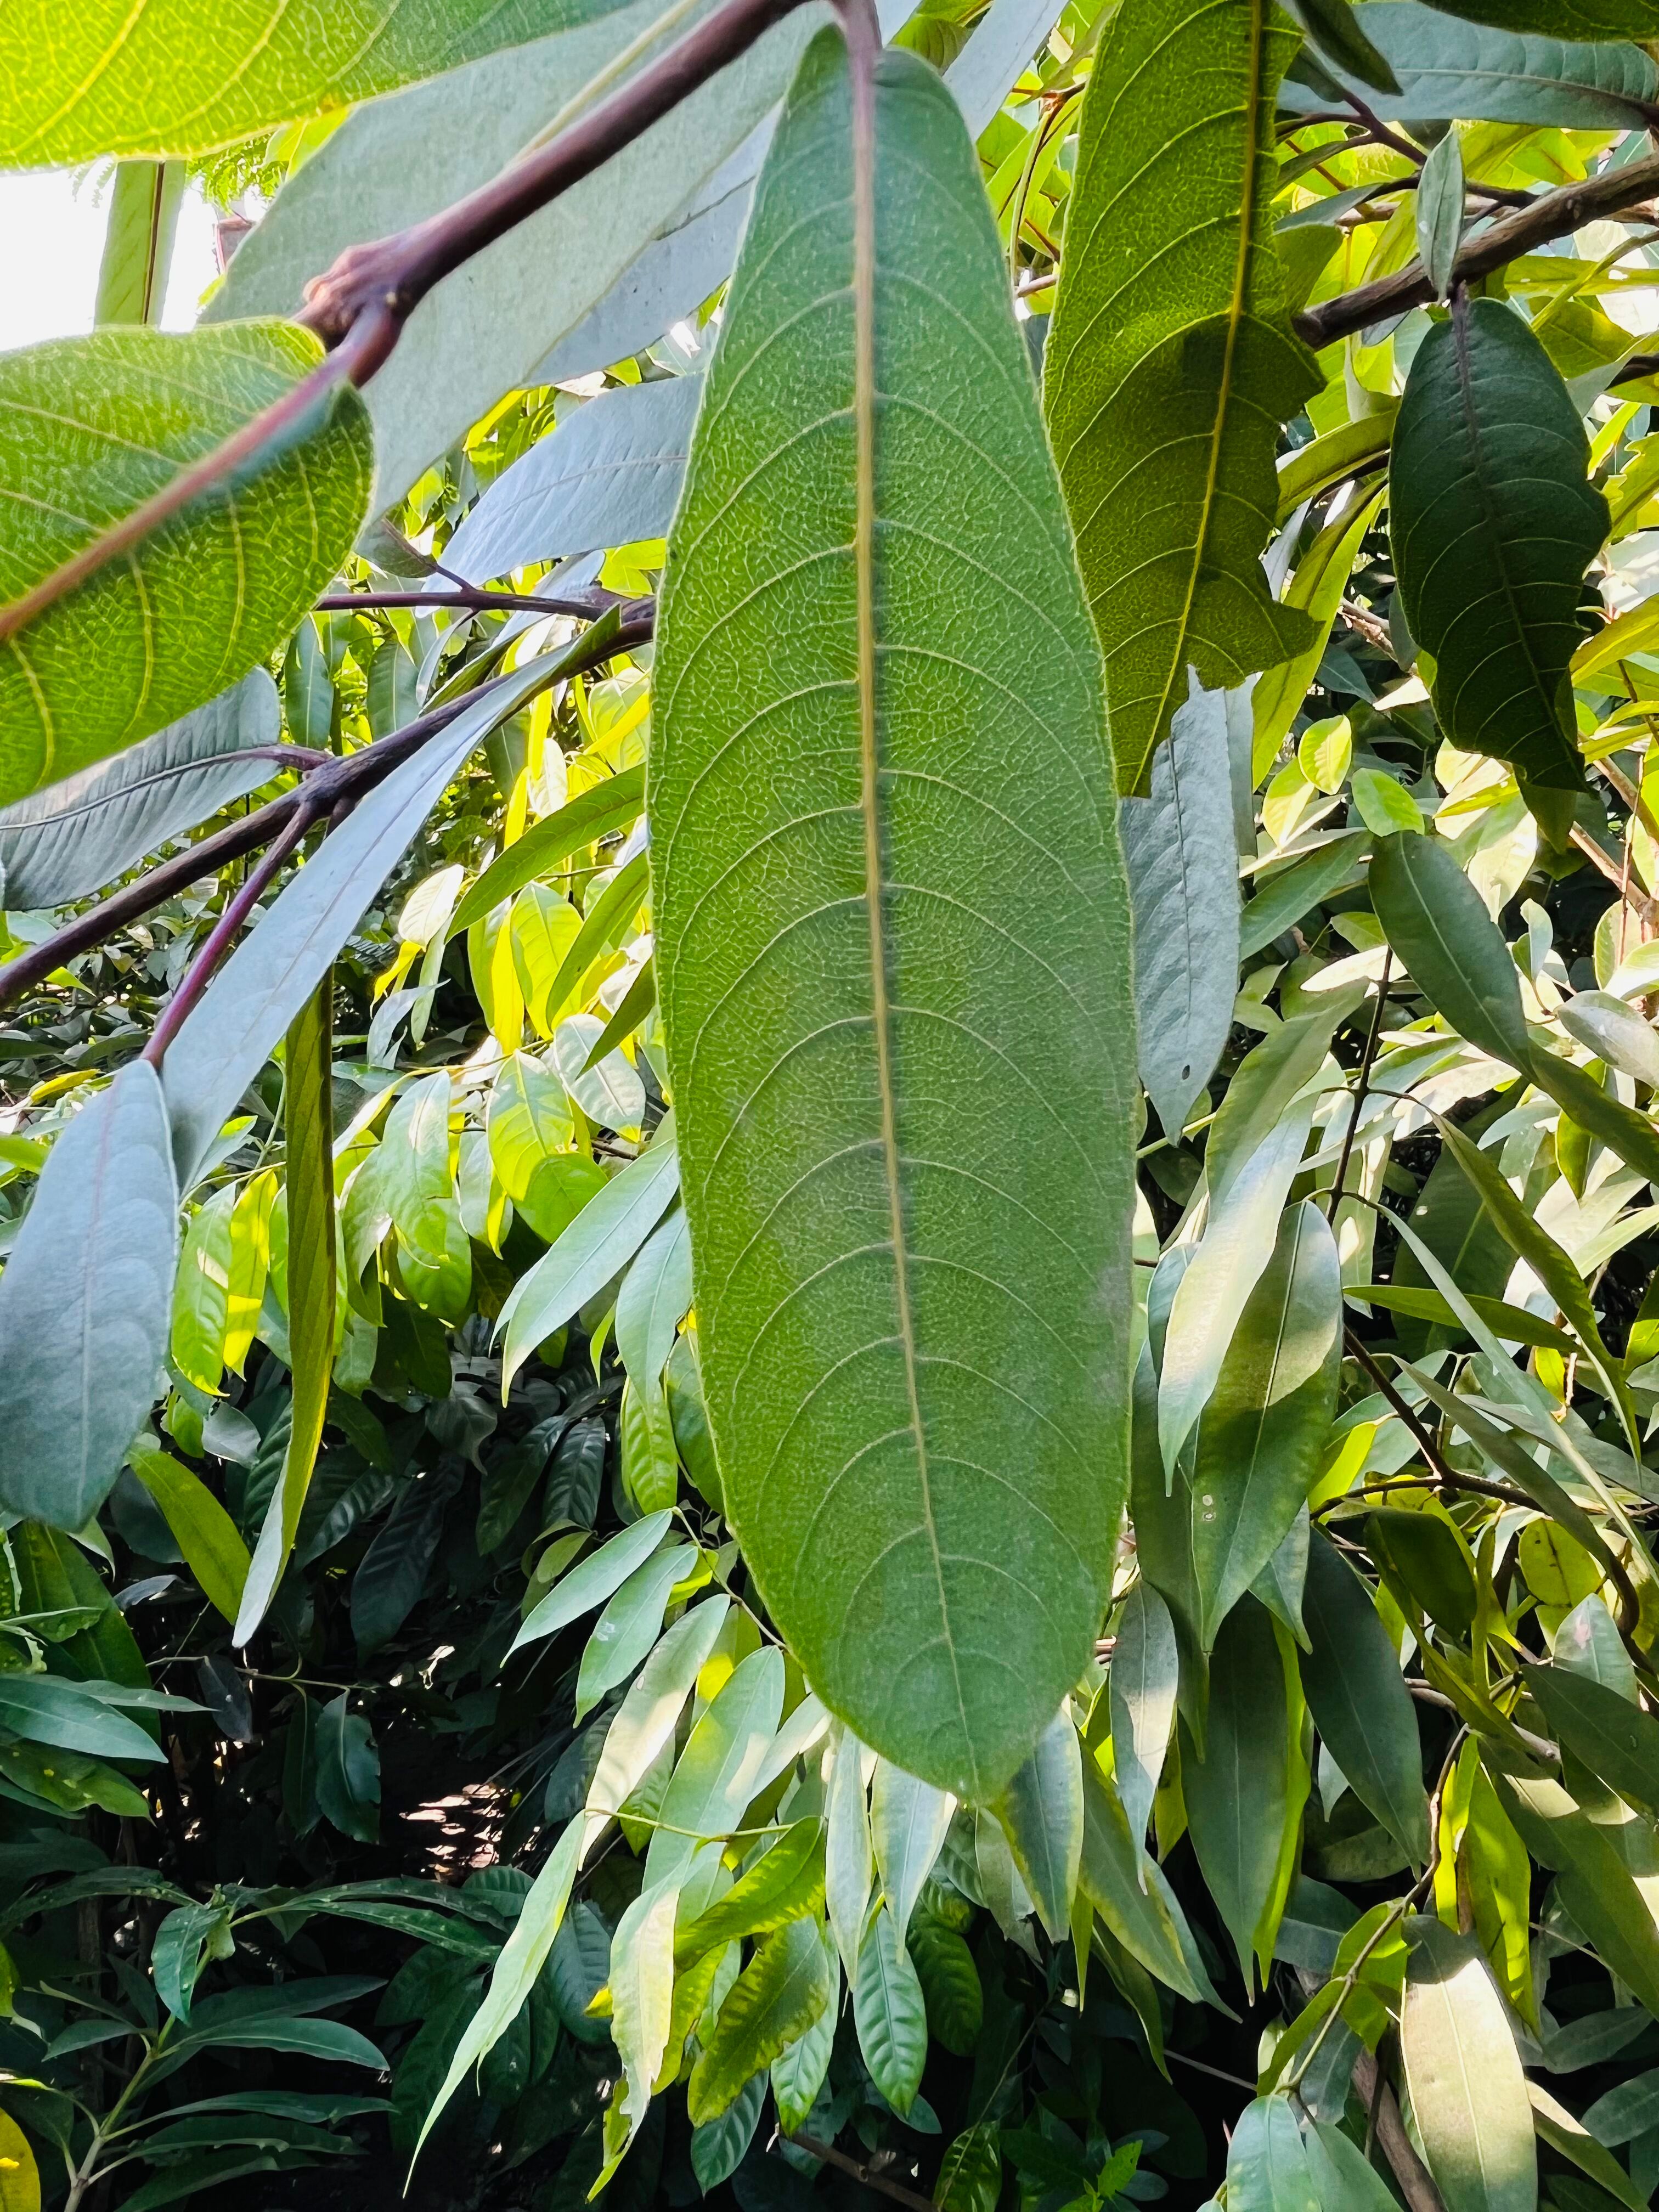
Plant species: terminalia-arjuna